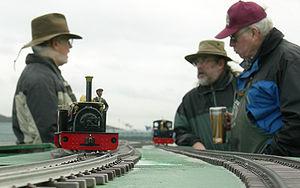
Le terme de ferrovipathe désigne un passionné du monde ferroviaire et des trains, qu'ils soient à « taille réelle » ou en miniature.